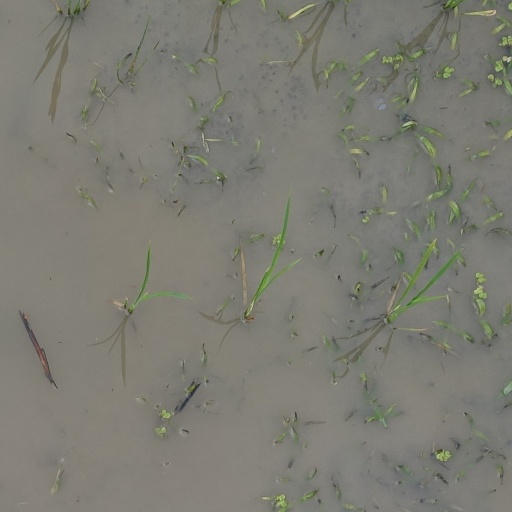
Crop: rice